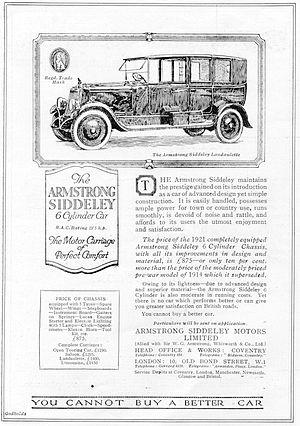
Armstrong Siddeley était une société anglaise spécialisée dans la production de voitures et d'avions, créée en 1919 après le rachat de Siddeley-Deasy, un fabricant de belles voitures, par Armstrong Whitworth.